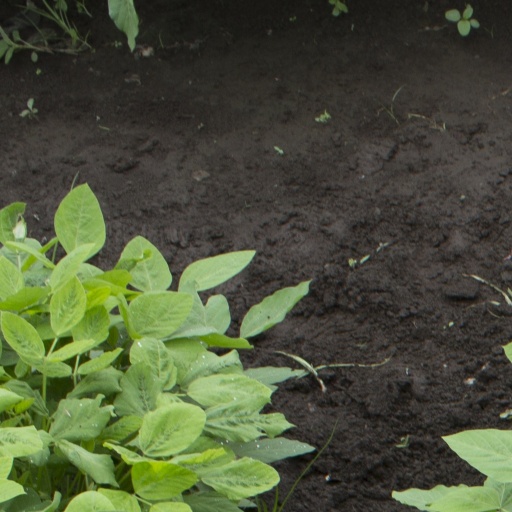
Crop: soybean